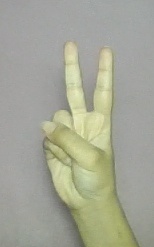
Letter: taa